Nathamuni

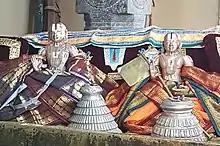
Nathamuni and Sri Aalavandar in Kattumannarkoil

Nathamuni, also known as Sri Ranganathamuni, (823 CE – 951 CE), was a Vaishnava theologian who collected and compiled the "Naalayira Divya Prabandham". Considered the first of the Sri Vaishnava a"charyas", Nathamuni is also the author of the "Yogarahasya", and the "Nyayatattva".